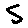
Label: 5